U.S. Route 301 in Florida

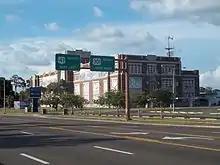
Looking north towards the US 41/301 concurrency in Sarasota

US 301 begins its northward journey at an intersection with U.S. Route 41 along Washington Boulevard in Sarasota. The first state highway it intersects with is SR 780. On the Sarasota-Manatee County line, it also intersects with CR 610, which takes commuters from Ringling College of Art and Design, University of South Florida's Sarasota/Manatee Campus, New College of Florida, and Sarasota-Bradenton International Airport to Interstate 75. The next major intersection is SR 70, and after this, the road curves northwest before it eventually joins US 41(Hidden SR 55) again in southern Bradenton where they briefly overlap each other as they cross the Manatee River.